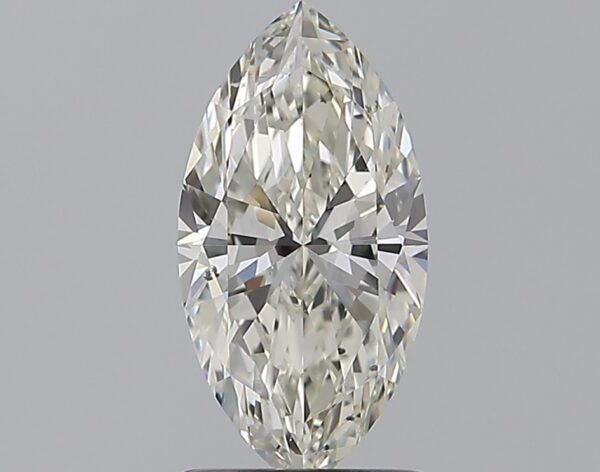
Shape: marquise
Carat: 1.2
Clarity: SI1
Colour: H
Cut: EX
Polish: EX
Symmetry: VG
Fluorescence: ST
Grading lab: GIA
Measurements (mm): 10.92 x 5.57 x 3.45